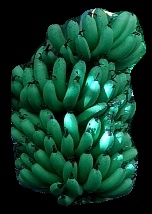
Variety: pachbale
Grade: grade1